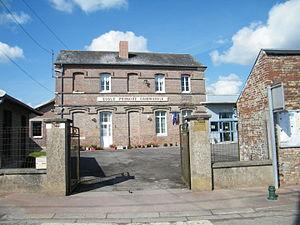
La mairie.
Sorel-en-Vimeu est une commune française située dans le département de la Somme, en région Hauts-de-France.